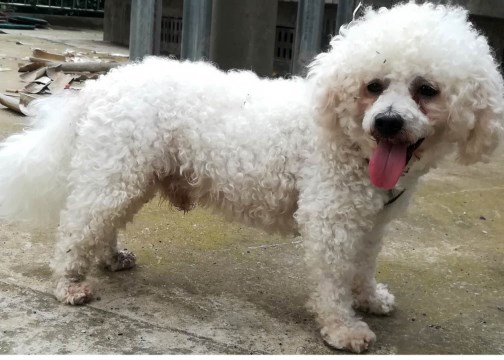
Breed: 3083-n000117-Bichon_Frise